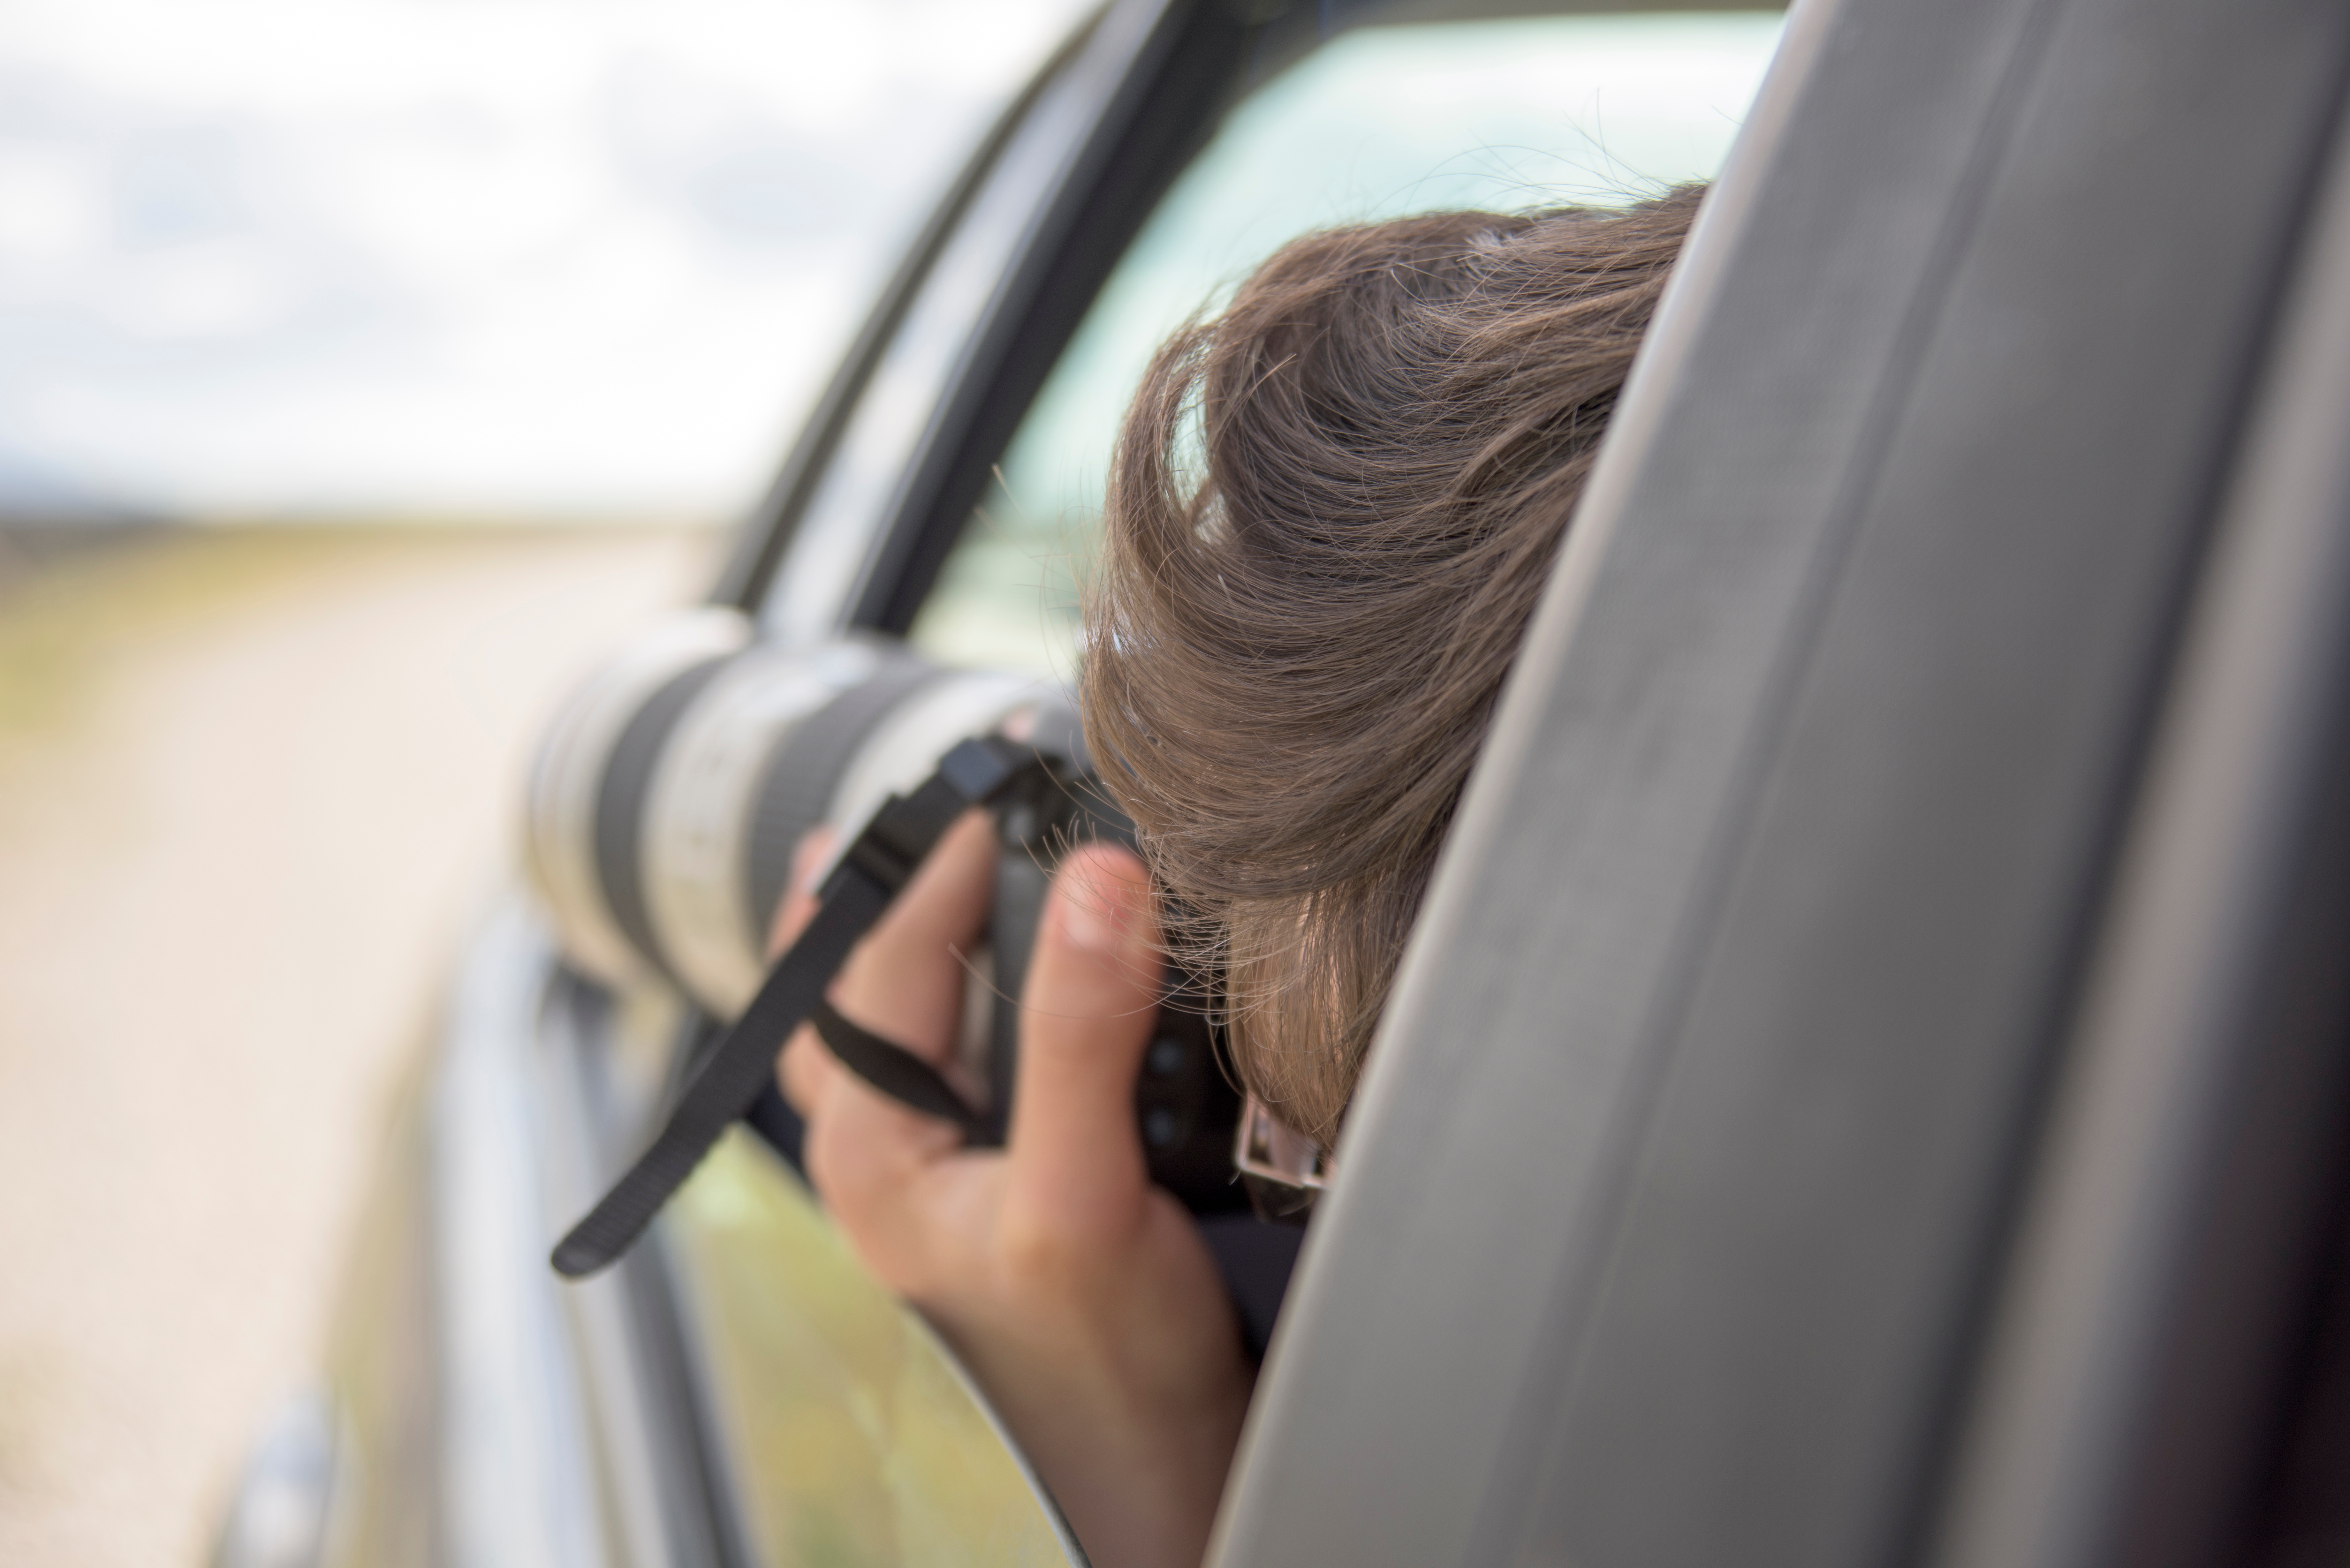
hand, person, girl, woman, hair, driving, portrait, close up, eye, glasses, head, skin, beauty, blond